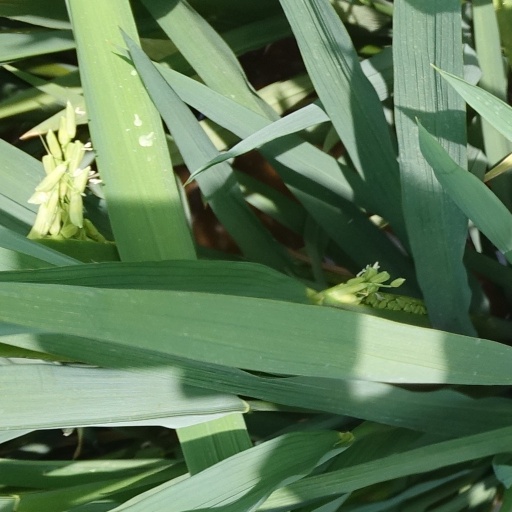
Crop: rice